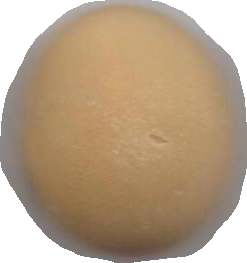
Variety: Grobogan